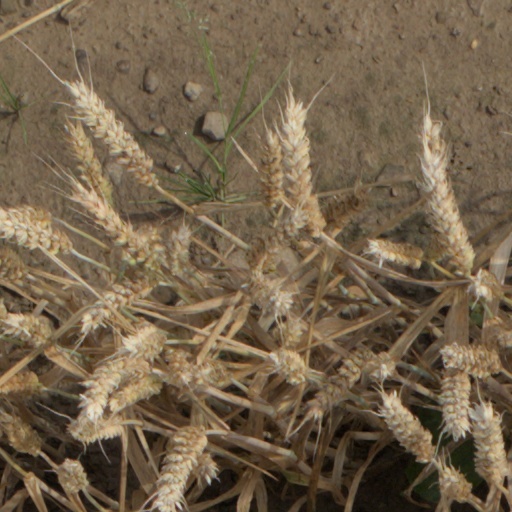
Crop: wheat